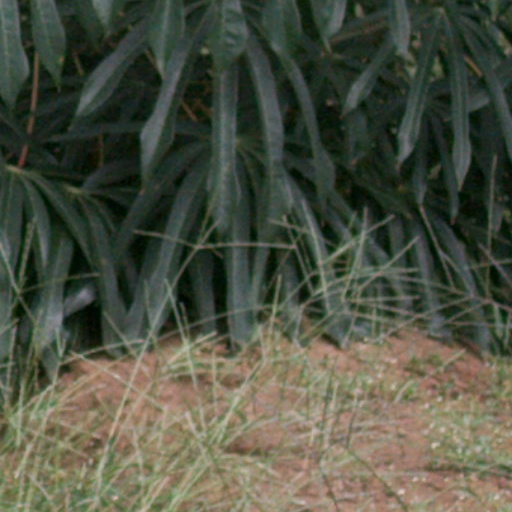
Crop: cassava